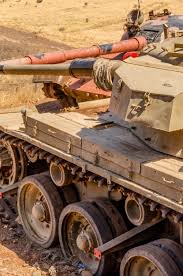
Label: Tank